Ulm Hauptbahnhof

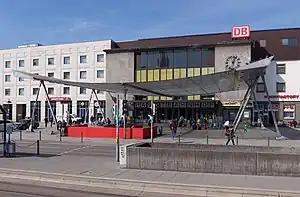
Entrance from east

Ulm Hauptbahnhof is the main station in the city of Ulm, which lies on the Danube, on the border of the German states of Baden-Württemberg and Bavaria in the Danube-Iller region ("Region Donau-Iller").